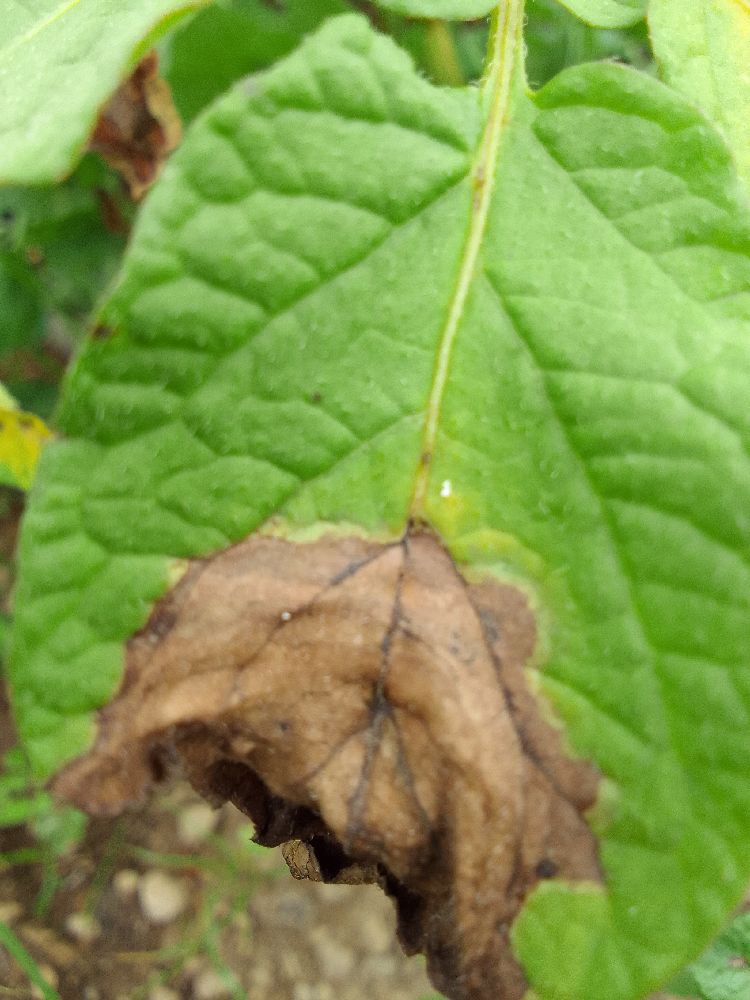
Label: Late blight